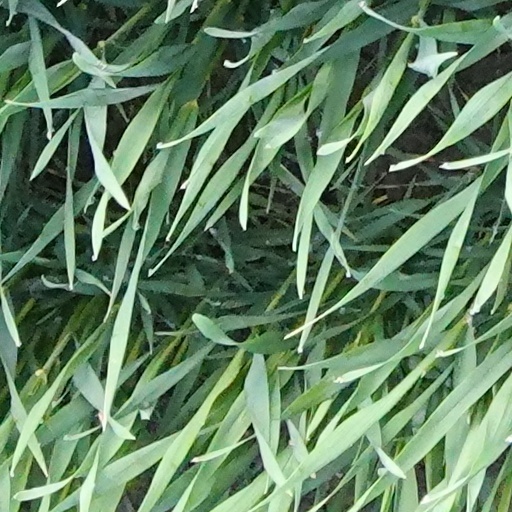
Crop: wheat